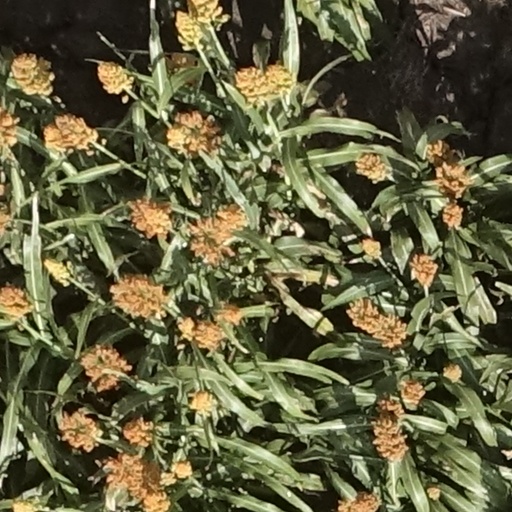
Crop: sorghum